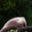
Label: bird